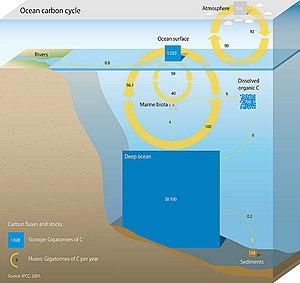
Le cycle du carbone est le cycle biogéochimique du carbone sur une planète.